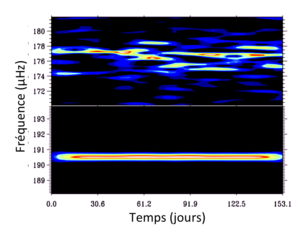
Fréquence en fonction du temps pour un mode de type solaire (en haut) et un mode de type beta Cephei (en bas). D'après Kevin Belkacem, Frédéric Baudin et leurs collabborateurs
CoRoT est un télescope spatial destiné à l'étude de la structure interne des étoiles et à la recherche d'exoplanètes. Lancé le 27 décembre 2006, CoRoT est le premier télescope en orbite destiné à la recherche de planètes extrasolaires et notamment de planètes telluriques. Après 7 ans et demi de fonctionnement et de nombreuses découvertes, le satellite est désactivé le 17 juin 2014, ce qui signifie la fin de la mission.